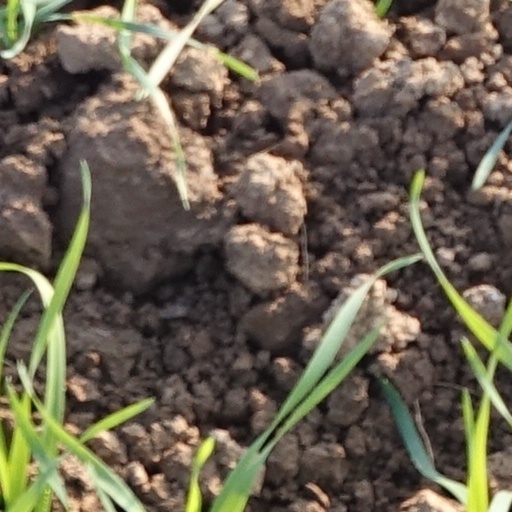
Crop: wheat